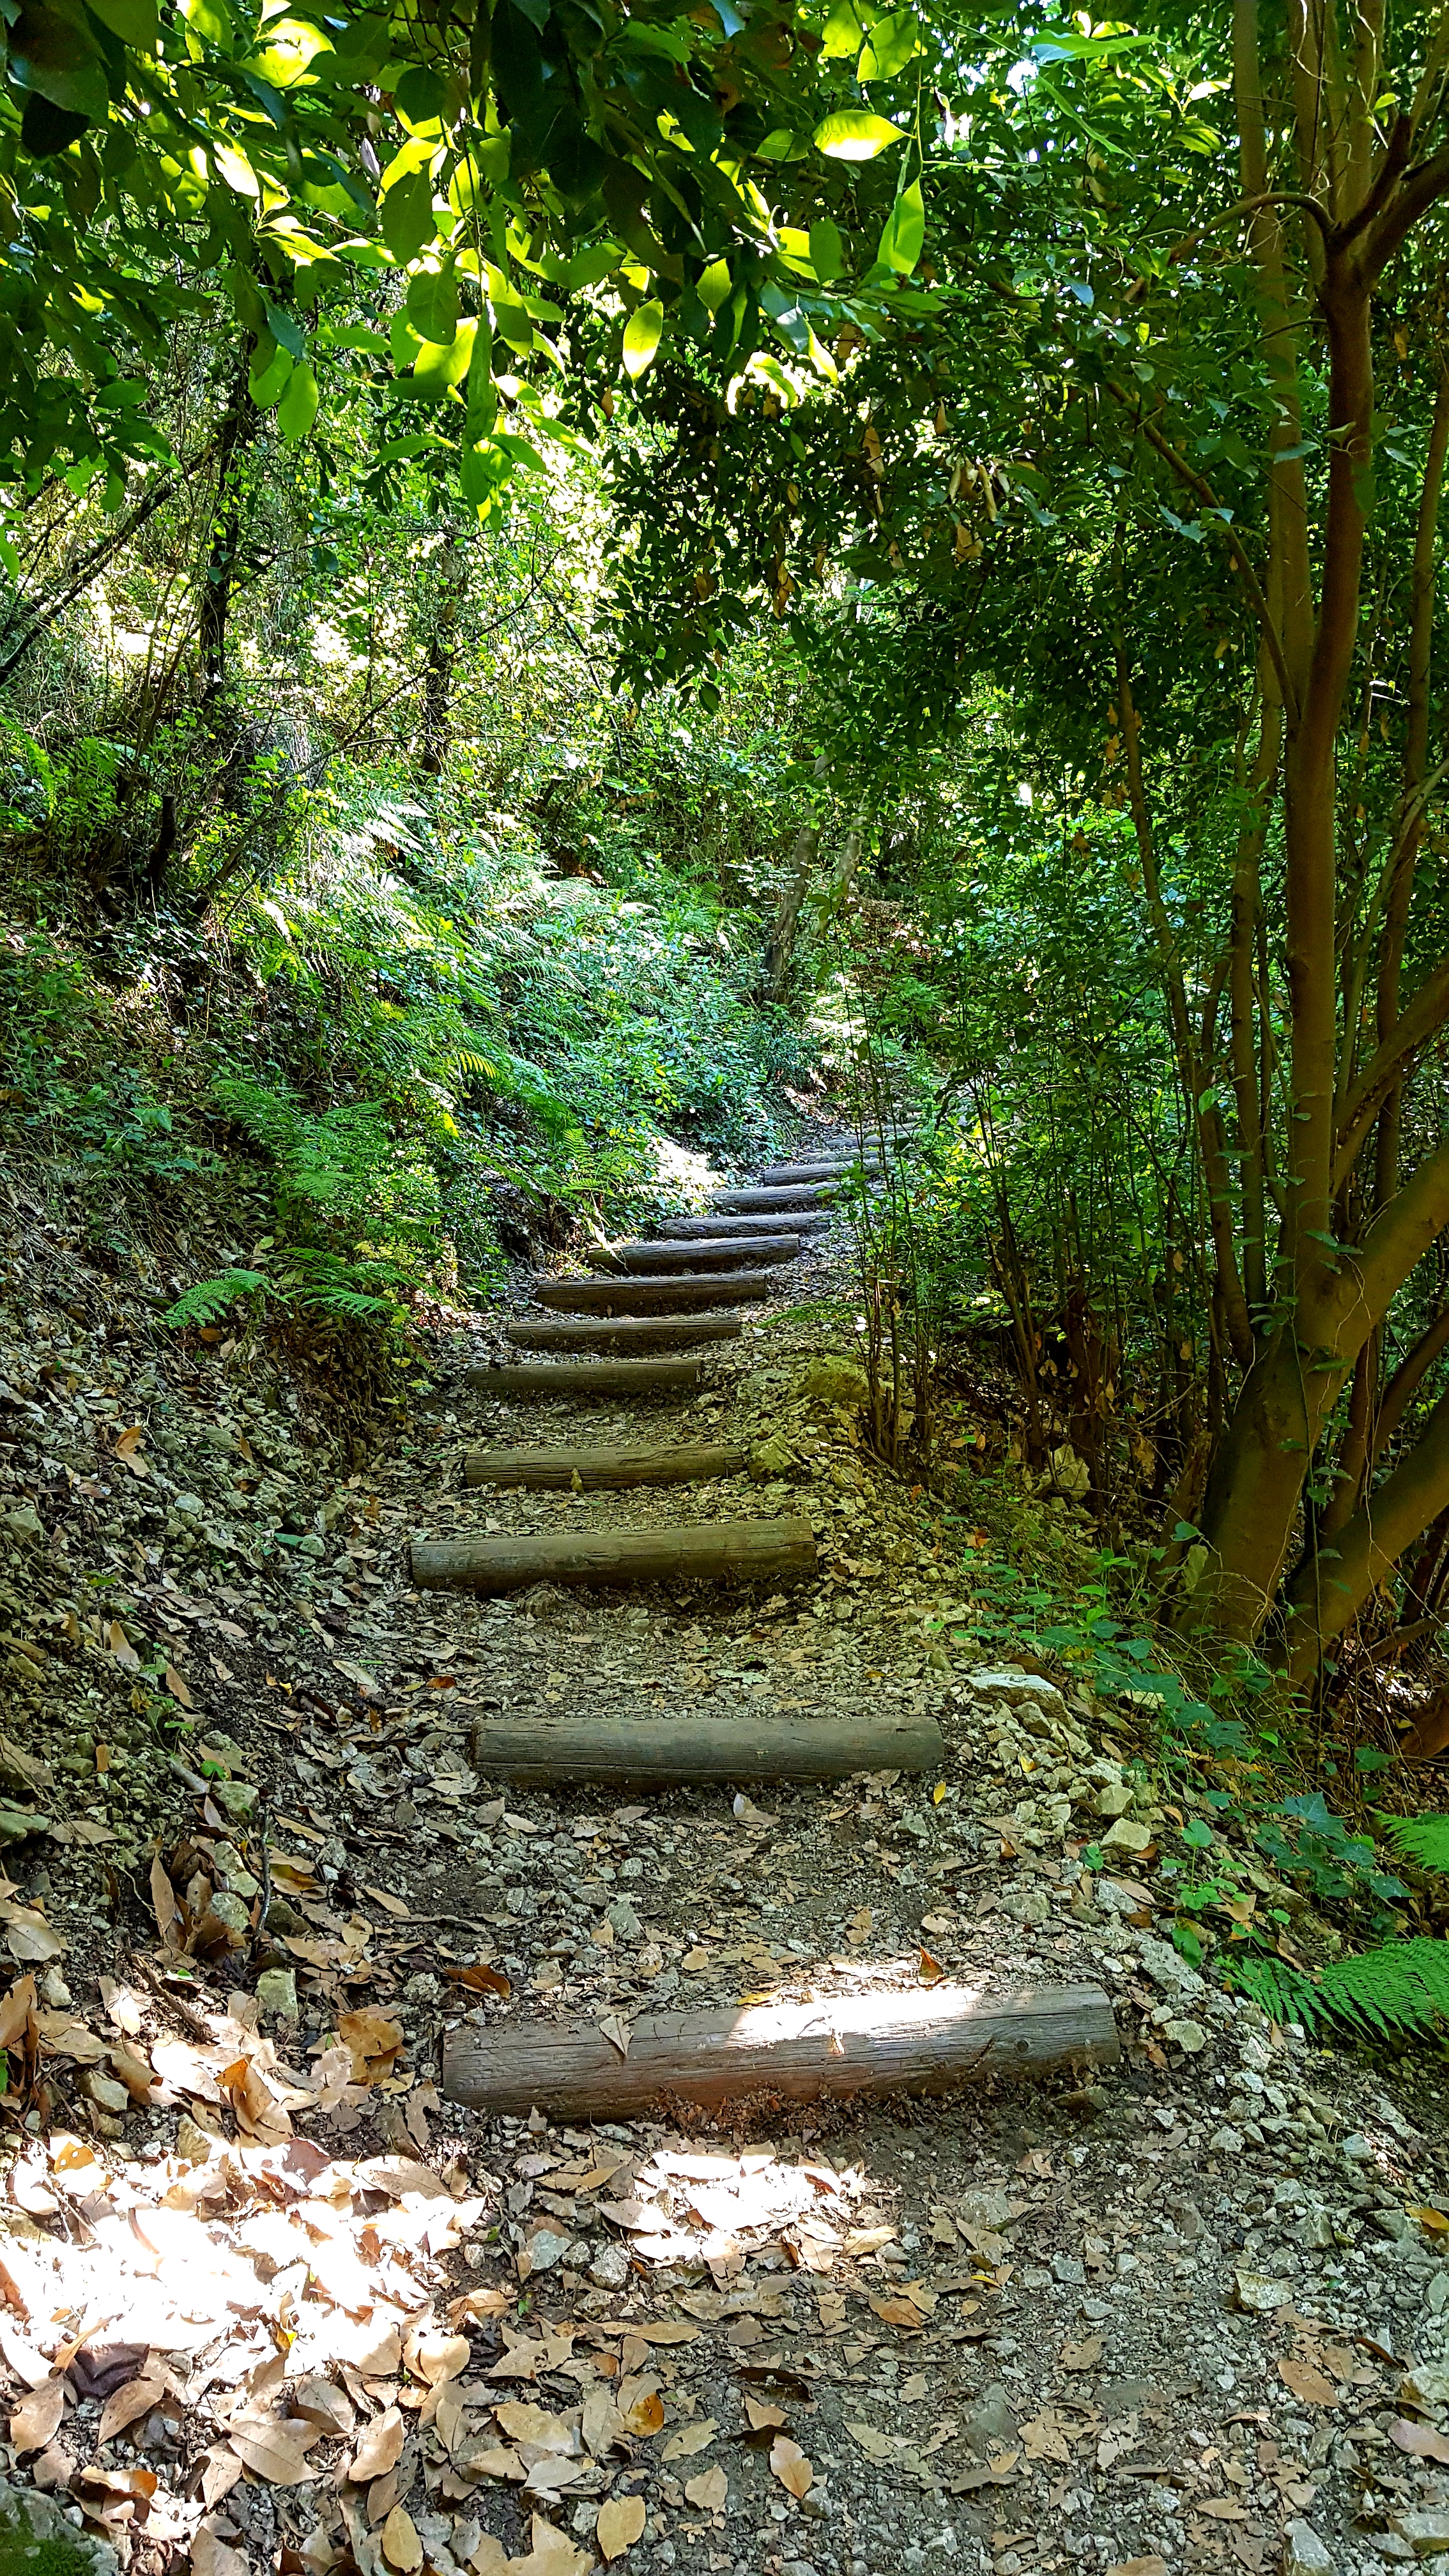
nature, green, vegetation, leaf, woodland, nature reserve, path, tree, water, forest, plant, walkway, jungle, rainforest, watercourse, garden, landscape, grass, creek, autumn, old growth forest, trail, botanical garden, moss, state park